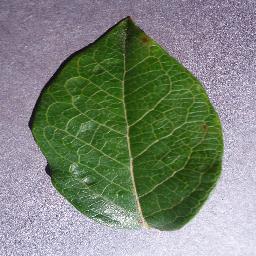
Label: Blueberry___healthy